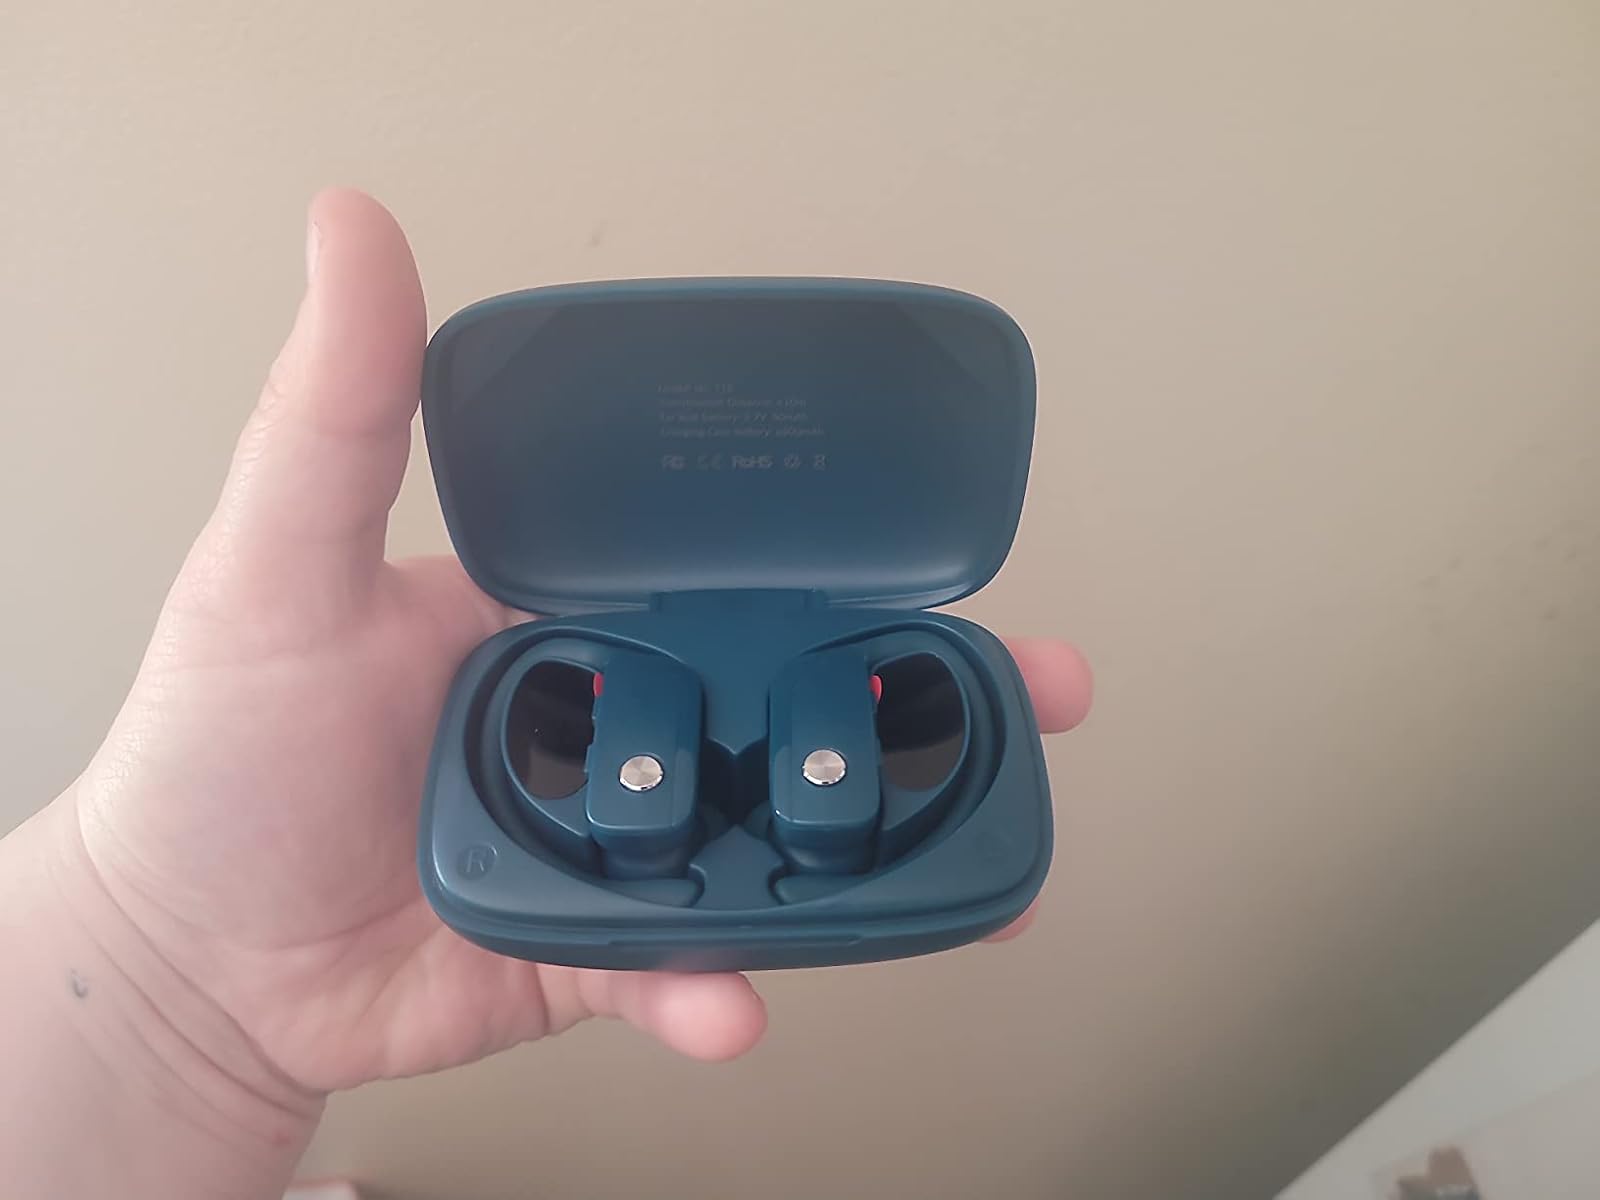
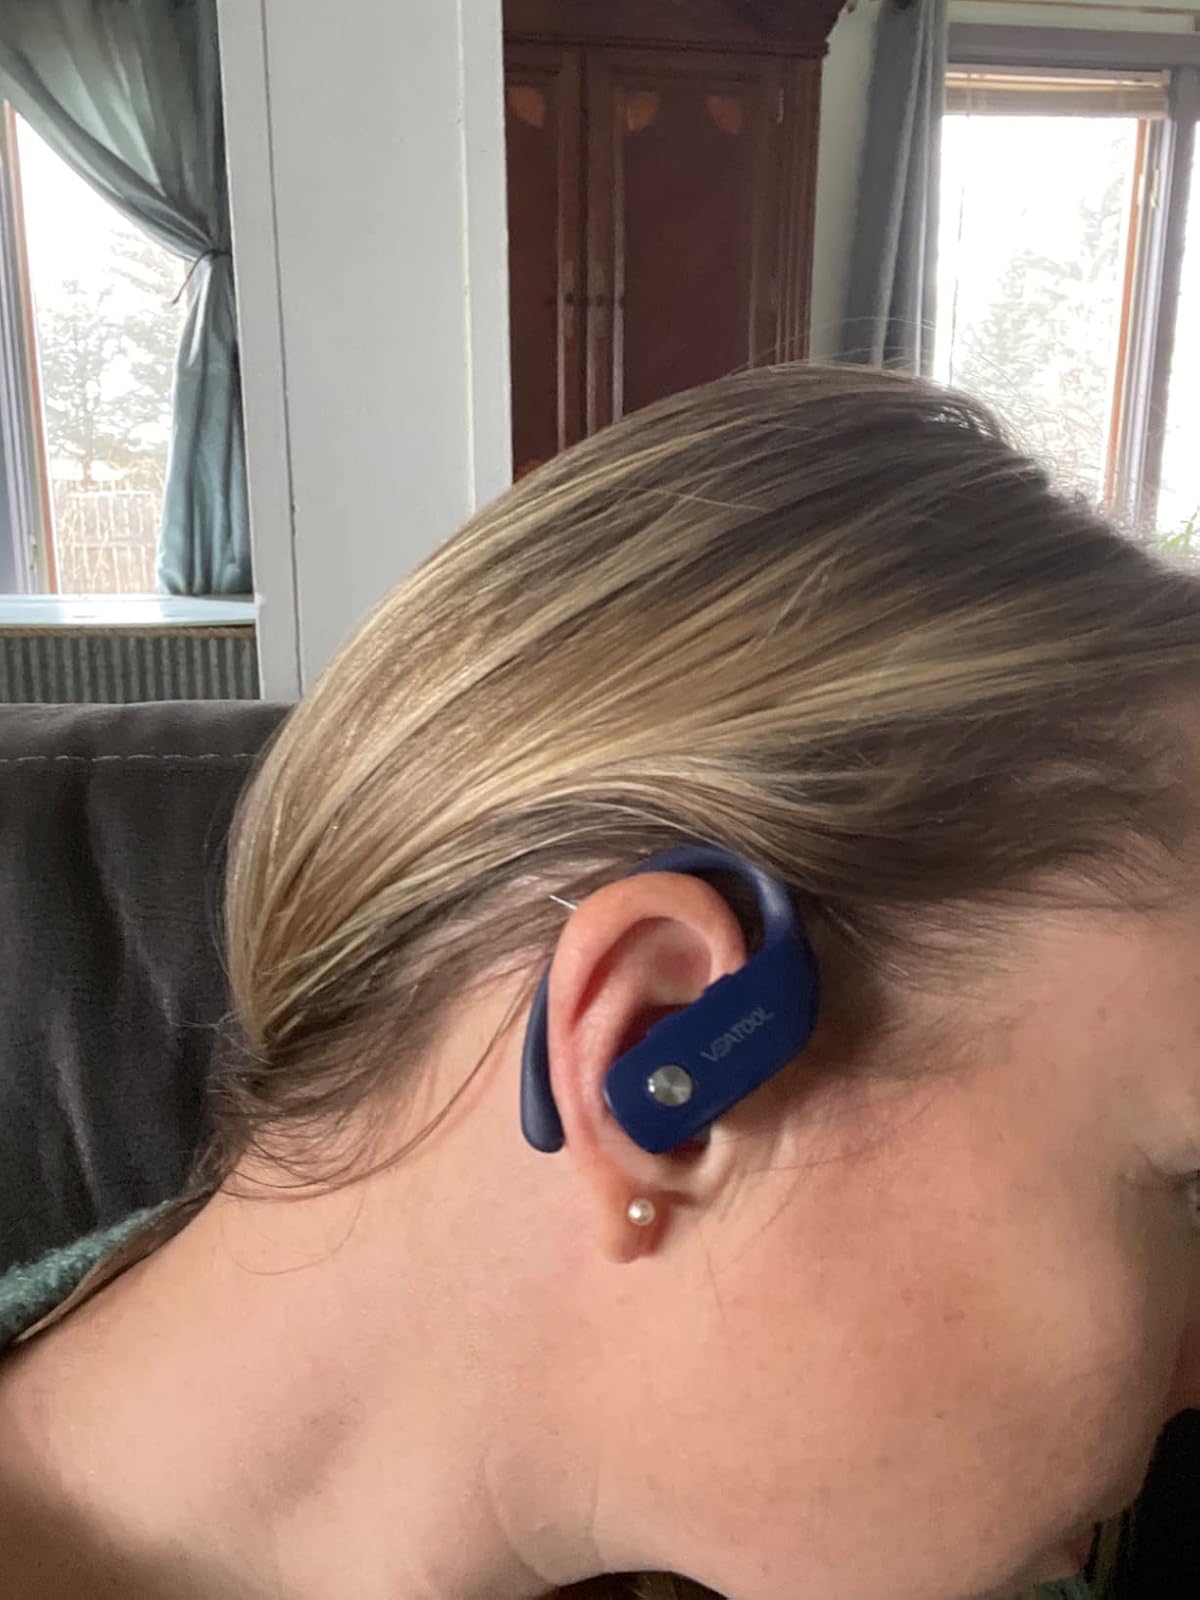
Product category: earbuds
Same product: no